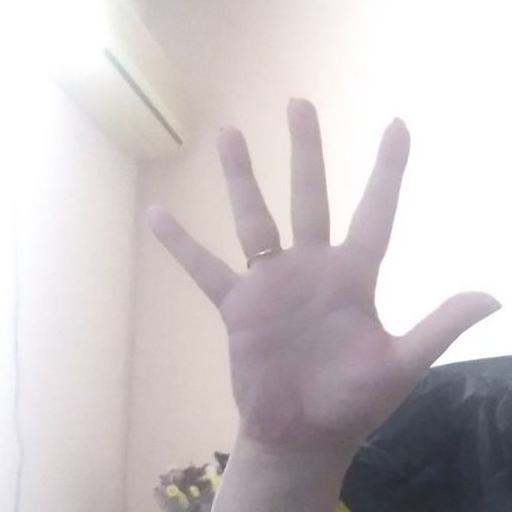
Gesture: palm